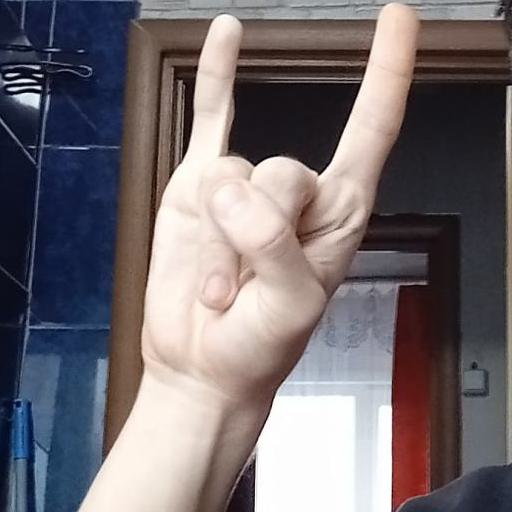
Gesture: rock